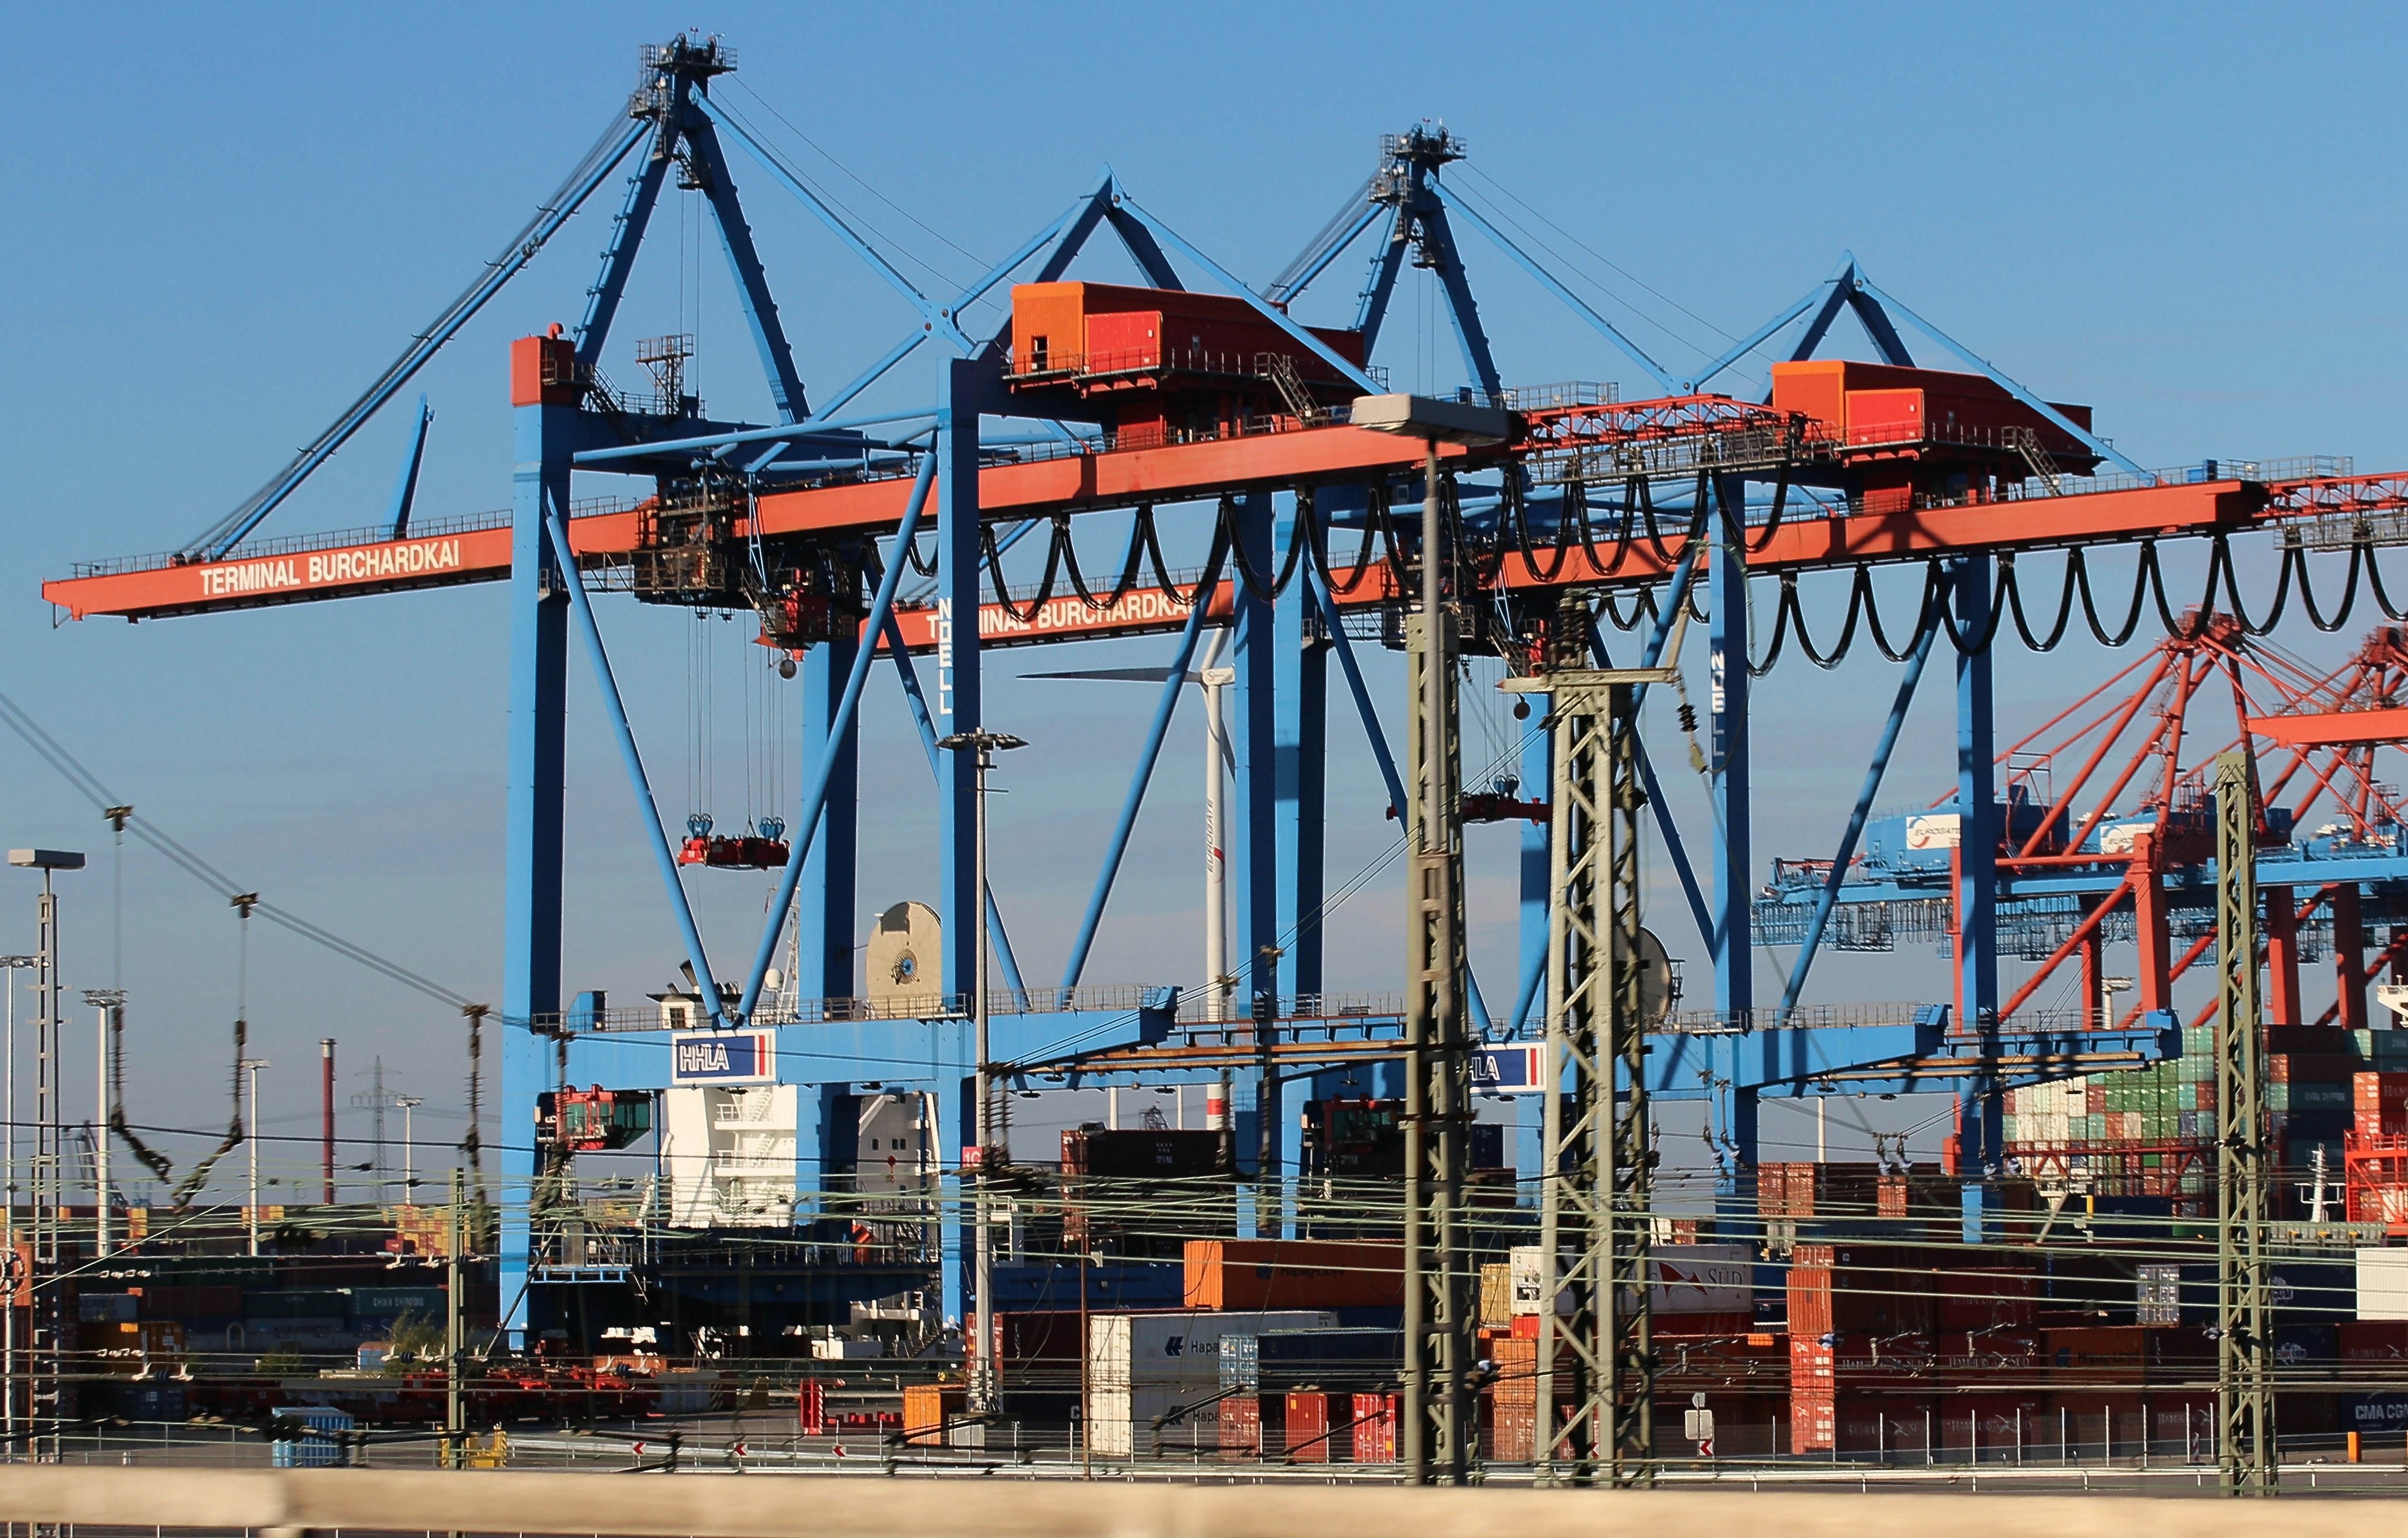
vehicle, amusement park, park, port, raise, cranes, load crane, ship crane, crane systems, loads